List of Park ships

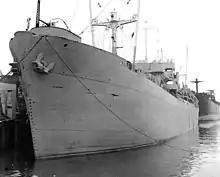
"Brentwood Bay Park"

was a Victory tanker built by Victoria Machinery Depot Co. Ltd., Victoria, British Columbia. She was completed on 22 November 1943. Built for Park Steamship Co., Montreal, she was operated under the management of Imperial Oil Ltd. Sold in 1946 to Odd Godager & Co. A/S, Oslo, Norway and renamed "Norse King". Sold in 1951 to Rio Verde Compania Navigation, Panama and renamed "Dodger". Operated under the management of Capeside Steamship Co. Ltd, then Goulandris Bros. Converted to a cargo ship in 1953. Sold that year to Panamerica Transhipping Co. SA., Panama and renamed "Arosa". Sold in 1956 to Eastern Seafaring & Trading Co., Panama and renamed "Antonio D. S." Sold in 1959 to Surrendra Overseas Pvt., Bombay, India and renamed "Apj Ambar". Scrapped at Calcutta, India in 1962.